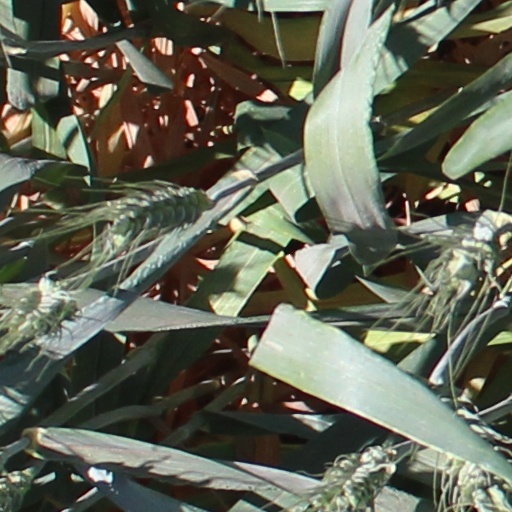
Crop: wheat